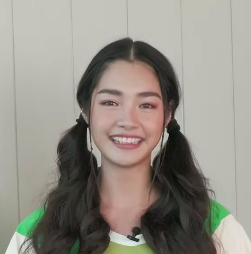
รัญชน์รวี เอื้อกูลวราวัตร

| image = รัญชน์รวี เอื้อกูลวราวัตร (มิ้นท์) Happy New Year 2023.png
| other_names = มิ้นท์, มิ้นท์รัญ
| birth_place = จังหวัดนครราชสีมา ประเทศไทย
| years active = พ.ศ. 2561–ปัจจุบัน
| agent = ช่อง 3 เอชดี|ช่อง 3 (2561–ปัจจุบัน)
รัญชน์รวี เอื้อกูลวราวัตร (เกิด 9 กันยายน พ.ศ. 2541) ชื่อเล่น มิ้นท์ "มิ้นท์ รัญชน์รวี" ส่องประวัติสาวสวย ม.รามคำแหง ดาวรุ่งช่อง 3 เป็นนักแสดงและนางแบบชาวไทย สังกัดช่อง 3 เอชดี|สถานีวิทยุโทรทัศน์ไทยทีวีสีช่อง 3​ อดีตนักกีฬาแบดมินตัน​เยาวชน​แห่งชาติ เป็นที่รู้จักกับบทบาท "อันดา" จากละครเรื่อง "กลเกมรัก" และบทบาท "ดุจอัปสร" จากละครซีรีส์ชุด "ดวงใจเทวพรหม (ละครโทรทัศน์)#ดุจอัปสร|ดวงใจเทวพรหม ตอน ดุจอัปสร"
==ประวัติ==
รัญชน์รวี เอื้อกูลวราวัตร ชื่อเล่น มิ้นท์ เกิดเมื่อวันที่ 9 กันยายน พ.ศ. 2541 จังหวัดนครราชสีมา มีพี่น้องทั้งหมด 3 คน มิ้นท์เป็นบุตรสาวคนที่ 2 มีพี่ชาย 1 คน และน้องชาย 1 คน สำเร็จ​การศึกษาระดับชั้นมัธยมศึกษาตอนปลายจาก โรงเรียนสุรนารีวิทยา กำลังศึกษาระดับปริญญาตรีที่ คณะพัฒนาทรัพยากรมนุษย์ มหาวิทยาลัยรามคำแหง และคณะบริหารธุรกิจ สาขาวิชาการตลาด มหาวิทยาลัยรังสิต และยังเคยเป็นนักกีฬาแบดมินตันประจำจังหวัดนครราชสีมา โดยคว้าเหรียญเงินในการแข่งขันกีฬาเยาวชนแห่งชาติ รวมถึงคว้าเหรียญทองแดงในกีฬาแห่งชาติและได้ถ้วยพระราชทานจากสมเด็จพระกนิษฐาธิราชเจ้า กรมสมเด็จพระเทพรัตนราชสุดาฯ สยามบรมราชกุมารี​
==การทำงานในวงการบันเทิง==
เริ่มต้นเข้าสู่วงการบันเทิงจากการถ่ายโฆษณา มีผลงานแสดงละครเรื่องแรก ข้ามสีทันดร ในปี พ.ศ 2561 ตามมาด้วยปี พ.ศ.2562 ละคร ด้ายแดงและ ปี พ.ศ 2563 มีผลงานภาพยนตร์เรื่องแรก Classic Again จดหมาย สายฝน ร่มวิเศษ ซึ่งเป็นภาพยนตร์ไทยรีเมคจากภาพยนตร์รักในตำนานเรื่อง คนแรกของหัวใจ คนสุดท้ายของชีวิต ของ ประเทศเกาหลีใต้​ ปี พ.ศ 2564 ละครเรื่อง พราวมุก เรื่องนี้แจ้งเกิดเป็นที่รู้จักวงกว้าง และ พฤษภา-ธันวา รักแท้แค่เกิดก่อน ปี พ.ศ. 2565 มีละครออกอากาศ 3 เรื่อง คือเธอ (ละครโทรทัศน์ พ.ศ. 2565)|คือเธอCite web|date=2022-08-13|title=สวยออร่า! เปิดวาร์ป “มิ้นท์ รัญชน์รวี” แฟนใหม่ “มาริโอ้” ในเรื่อง “คือเธอ” daradaily|website=www.daradaily.com , ซุปตาร์2550, ลายกินรี ปี พ.ศ. 2566 ละครเรื่อง กลเกมรัก ปี พ.ศ. 2567 ผลงานภาพยนต์ China Town CHA CHA เจาะเวลาอั้งยี่​ ละครซีรีย์ชุดดวงใจเทวพรหม (ละครโทรทัศน์)#ดุจอัปสร|ดวงใจเทวพรหม ตอน ดุจอัปสร ซึ่งเป็นภาคต่อของซีรี่ย์ชุด สุภาพบุรุษจุฑาเทพ (ละครโทรทัศน์)|สุภาพบุรุษจุฑาเทพ เมื่อปี พ.ศ.2556 และมีละครรอออกอากาศอยู่ 2 เรื่อง คือ โทษฐานที่รักเธอ , เมื่อตะวันลับฟ้า (ก็จะเป็นเวลาของดวงดาว)Cite web|date=2023-05-31|title=“เมื่อตะวันลับฟ้า” น่าดูจังเลย “ริว-มิ้นท์-น้ำฟ้า-มีน” เคมีกว่าที่คิด daradaily|website=www.daradaily.com ขณะนี้อยู่ระหว่างถ่ายทำละครเรื่อง​ ดวงใจเจ้าเอ๋ย
==ผลงาน==
=== ละครโทรทัศน์ ===
* ละครโทรทัศน์ทั้งหมดด้านล่างนี้ออกอากาศทางช่อง 3 เอชดี|สถานีวิทยุโทรทัศน์ไทยทีวีสีช่อง 3
| class="wikitable"
!ปี
!เรื่อง
!บทบาท
|-
| rowspan = "1" align = "center"| 2561
| align = "center"| "ข้ามสีทันดร"
| align = "center"| นารา
|-
| rowspan = "1" align = "center"| 2562
| align = "center"| "ด้ายแดง"
| align = "center"| หลิงหลิง
|-
| rowspan = "2" align = "center"| 2564
| align = "center"| "พราวมุก"
| align = "center"| น้ำเพชร วงศ์นวลนาง (เพชร)
|-
| align = "center"| "พฤษภาธันวา รักแท้แค่เกิดก่อน"
| align = "center"| มินรญา เลิศพงศธร (หมอมิ้นท์)
|-
| rowspan = "3" align = "center"| 2565
| align = "center"| คือเธอ (ละครโทรทัศน์ พ.ศ. 2565)|"คือเธอ"
| align = "center"| แคลร์
|-
|align="center"| "ซุปตาร์2550"
|align="center"| ลูน่า
|-
| align = "center"| "ลายกินรี"
| align = "center"| ดวงจันทร์
|-
| align = "center" |2566
| align="center" |"กลเกมรัก"
| align="center" | อันดา อัศวธานนท์ / มนันตยา อัศวธานนท์ (มายด์)
|-
| rowspan="2" align="center" |2567
| align="center" | "ดวงใจเทวพรหม (ละครโทรทัศน์)|ดวงใจเทวพรหม ตอน ดุจอัปสร"
| align="center" | ดุจอัปสร ไตรณัฐี / ดุจอัปสร เทวพรหม (ฟ้า)
|-
| align="center" | "ดวงใจเทวพรหม (ละครโทรทัศน์)|ดวงใจเทวพรหม ตอน พรชีวัน"
| align="center" | ดุจอัปสร จุฑาเทพ ณ อยุธยา (ฟ้า)
|-
| rowspan="2" align="center" |2568
| align="center" | "โทษฐานที่รักเธอ"
| align="center" | ฟ้าใส​
|-​
| align="center" | "เมื่อตะวันลับฟ้า (ก็จะเป็นเวลาของดวงดาว)"
| align="center" | นับดาว
|-
| ​
| align="center" | "ดวงใจเจ้าเอ๋ย"
| align="center" | เอ๋ย
|
===ภาพยนตร์===
| class="wikitable" width = % style="text-align:;"
|-
! ปี
! เรื่อง
! บทบาท
! ค่าย
|-
| rowspan= 1 | 2563
| "Classic Again จดหมาย สายฝน ร่มวิเศษ​"
| ดาหลา (วัยสาว) / โบต้า
| ซีเจ เมเจอร์ เอ็นเตอร์เทนเม้นท์|ซีเจเมเจอร์เอ็นเตอร์เทนเม้นท์
|-
| 2567
| "China Town CHA CHA เจาะเวลาอั้งยี่​"
| กี้ / จิงจู
| Vela Entertainment
|
=== ภาพยนตร์​สั้น ===
===มิวสิกวิดีโอ===
=== เพลง ===
* เพลง มีรัก - (Cover) (เพลงประกอบภาพยนตร์ Classic Again จดหมาย สายฝน ร่มวิเศษ​)
* เพลง อย่าปล่อยมือ (ดวงใจเทวพรหม Sports Day)​ ร้องร่วมกับ คณาวุฒิ ไตรพิพัฒนพงษ์|กลัฟ คณาวุฒิ​, ญีนา ซาลาส|จีน่า ญีนา, ปณิธาน บุตรแก้ว|ไมกี้ ปณิธาน, นริลญา กุลมงคลเพชร|ญดา นริลญา, อิษยา ฮอสุวรรณ|อุ้ม อิษยา, เทศน์ เฮนรี ไมรอน|เทศน์ ไมรอน, กองทัพ พีค, นพเก้า เดชาพัฒนคุณ|เก้า นพเก้า และ ปุญญ์ปรีดี คุ้มพร้อม รอดสวาสดิ์|พีพี ปุญญ์ปรีดี
* เพลง ฟ้า (I wish you the sky) (PEAKxMINT Version) - ร้องร่วมกับ กองทัพ พีค Ost.ดวงใจเทวพรหม (ละครโทรทัศน์)#ดุจอัปสร|ดุจอัปสร
=== เดินแบบ ===
* รัญชน์รวี เอื้อกูลวราวัตร ได้มีโอกาสร่วมเดินแฟชั่นโชว์​ของแบรนด์หรูสัญชาติ​อิตาลี​ อย่างแบรนด์​ :en:Versace|Versace​ ในงาน VERSACE Fall-Winter 2022 ที่จัดขึ้นที่ ประเทศไทย​ ณ ไปรษณีย์กลางบางรัก เมื่อวันที่ 7 กันยายน ปี พ.ศ. 2565
=== แฟนมีตติ้ง​ ===
* ดวงใจเทวพรหม Sports Day รู้แพ้ รู้ชนะ รู้ใจคุณ
* Dhevaprom Fan Con After Party
===โฆษณา===
* แอทแทค อีซี่​
* Beauty​ Buffet​ B HI-College
==รางวัล==
| class="wikitable" style = "text-align:center"
! ปี !! รางวัล !! สาขา !! ผล !! ผลงานที่เข้าชิง
|-
| rowspan = "1" | 2565 || Thailand Digital Awards 2022 || ดาวรุ่งหญิงดีเด่น || style="background: #ddffdd" |ได้รับรางวัล || rowspan = "1" | "ซุปตาร์2550"
|-
| rowspan = "2" | 2567 || KAZZ AWARDS 2024 || นักแสดงหญิงยอดเยี่ยม || ​ || "กลเกมรัก"​
|-
| Lifestyle Asia Thailand 50 ICONS || Idol นักแสดงรุ่นใหม่แต่ฝีมือรุ่นเก๋า || style="background: #ddffdd" |ได้รับรางวัล || -
|
==อ้างอิง==
==แหล่งข้อมูลอื่น==
*
*
หมวดหมู่:นักแสดงหญิงชาวไทย
หมวดหมู่:บุคคลจากจังหวัดนครราชสีมา
หมวดหมู่:บุคคลจากโรงเรียนสุรนารีวิทยา
หมวดหมู่:บุคคลจากคณะบริหารธุรกิจ มหาวิทยาลัยรังสิต
หมวดหมู่:บุคคลจากคณะพัฒนาทรัพยากรมนุษย์ มหาวิทยาลัยรามคำแหง
หมวดหมู่:พุทธศาสนิกชนชาวไทย